Iceland's Bell (novel)

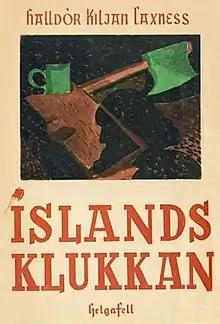
1943 edition

Iceland's Bell is a historical novel by Nobel Prize-winning Icelandic author Halldór Kiljan Laxness. It was published in three parts: "Iceland's Bell" (1943), "The Bright Jewel" or "The Fair Maiden" (1944) and "Fire in Copenhagen" (1946). The novel takes place in the 18th century, mostly in Iceland and Denmark. Like many of Laxness's works, the story paints a tragic and ironic picture of the terrible state of the Icelandic populace in the 18th century.